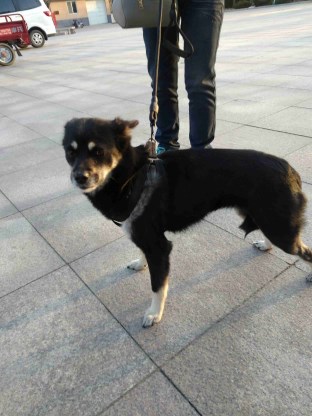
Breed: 3336-n000121-chinese_rural_dog